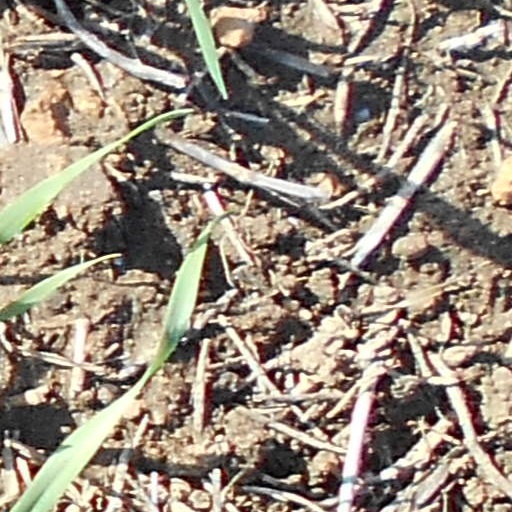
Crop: wheat